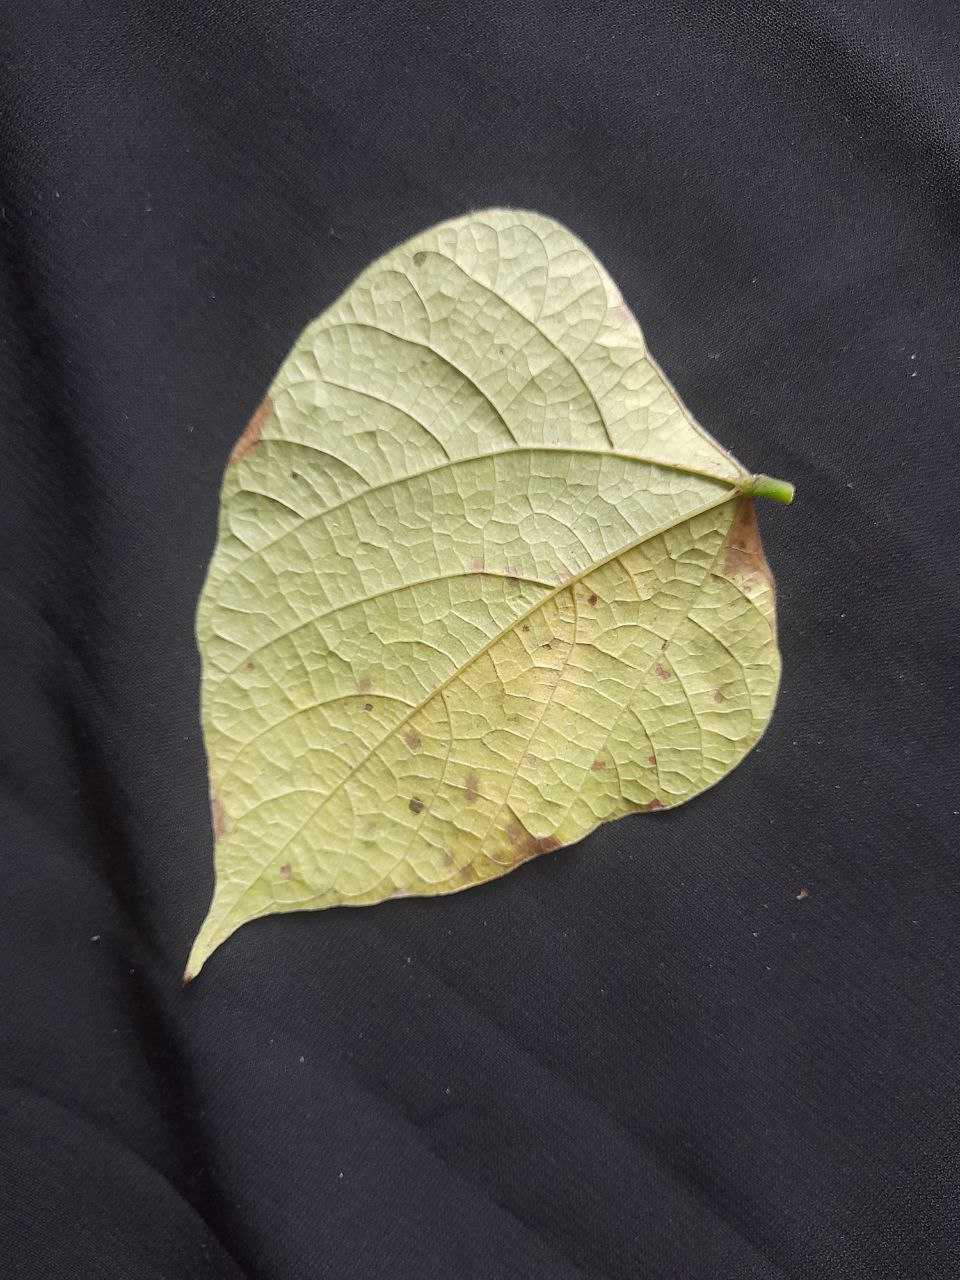
Crop: bean
Leaf condition: Rust